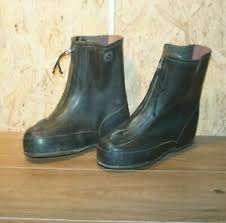
Waste category: shoes